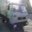
Label: truck